Jack Antonoff

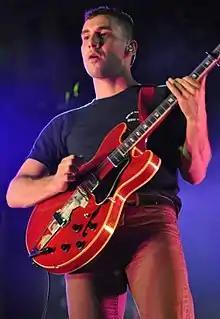
Antonoff in 2012

In 2008, Nate Ruess (formerly the frontman of the Format) asked Antonoff to join him and Andrew Dost (formerly of Anathallo) in a new band, which became Fun. Antonoff was already well acquainted with Ruess and Dost, as their former bands had all toured together. The new band released its debut album, "Aim and Ignite", in 2009. Fun's second album, "Some Nights" (2012), produced the band's first number-one hit single, "We Are Young". The song was co-written by Antonoff with Ruess, Dost, and Jeff Bhasker. Fun. then played with their musical heroes Queen in September 2013 at the iHeartRadio Music Festival, which was held at the MGM Grand Garden Arena in Las Vegas. Antonoff played Brian May's guitar during the rehearsal, which he described as the "most surreal experience ever." The band then released a free six-song EP in December 2013, titled "Before Shane Went to Bangkok: Fun. Live in the USA".